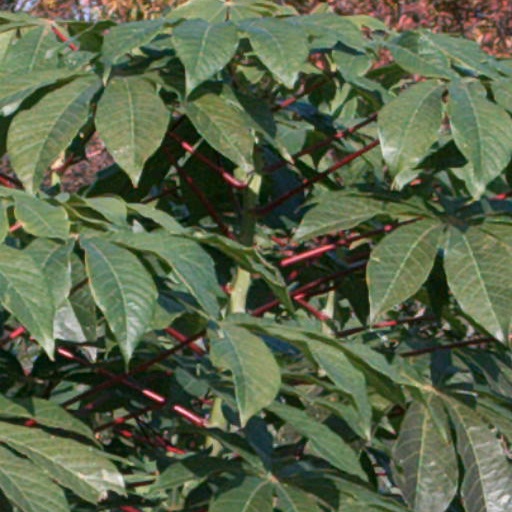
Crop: cassava